75th Troop Carrier Squadron

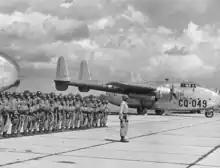
C-82s of the 316th Troop Carrier Group

Shortly after the 435th Troop Carrier Group was inactivated, the squadron was moved to Lawson Field, Georgia, where it became part of the 316th Troop Carrier Group. The squadron initially operated Curtiss C-46 Commandos with the 316th. By 1947 it had converted to Fairchild C-82 Packet transports. With both aircraft it participated in joint airborne training, glider training and in exercises. The squadron also ferried aircraft to overseas locations.